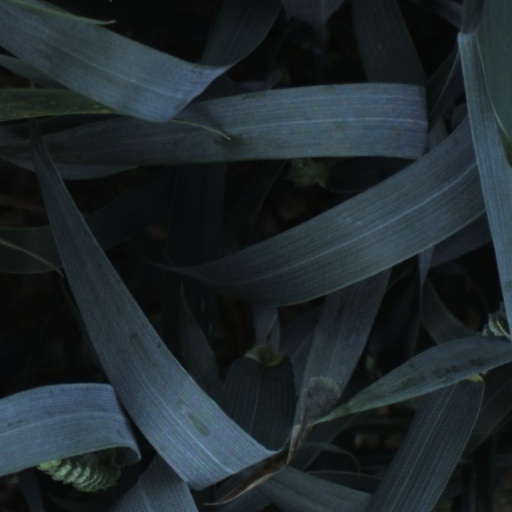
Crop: wheat